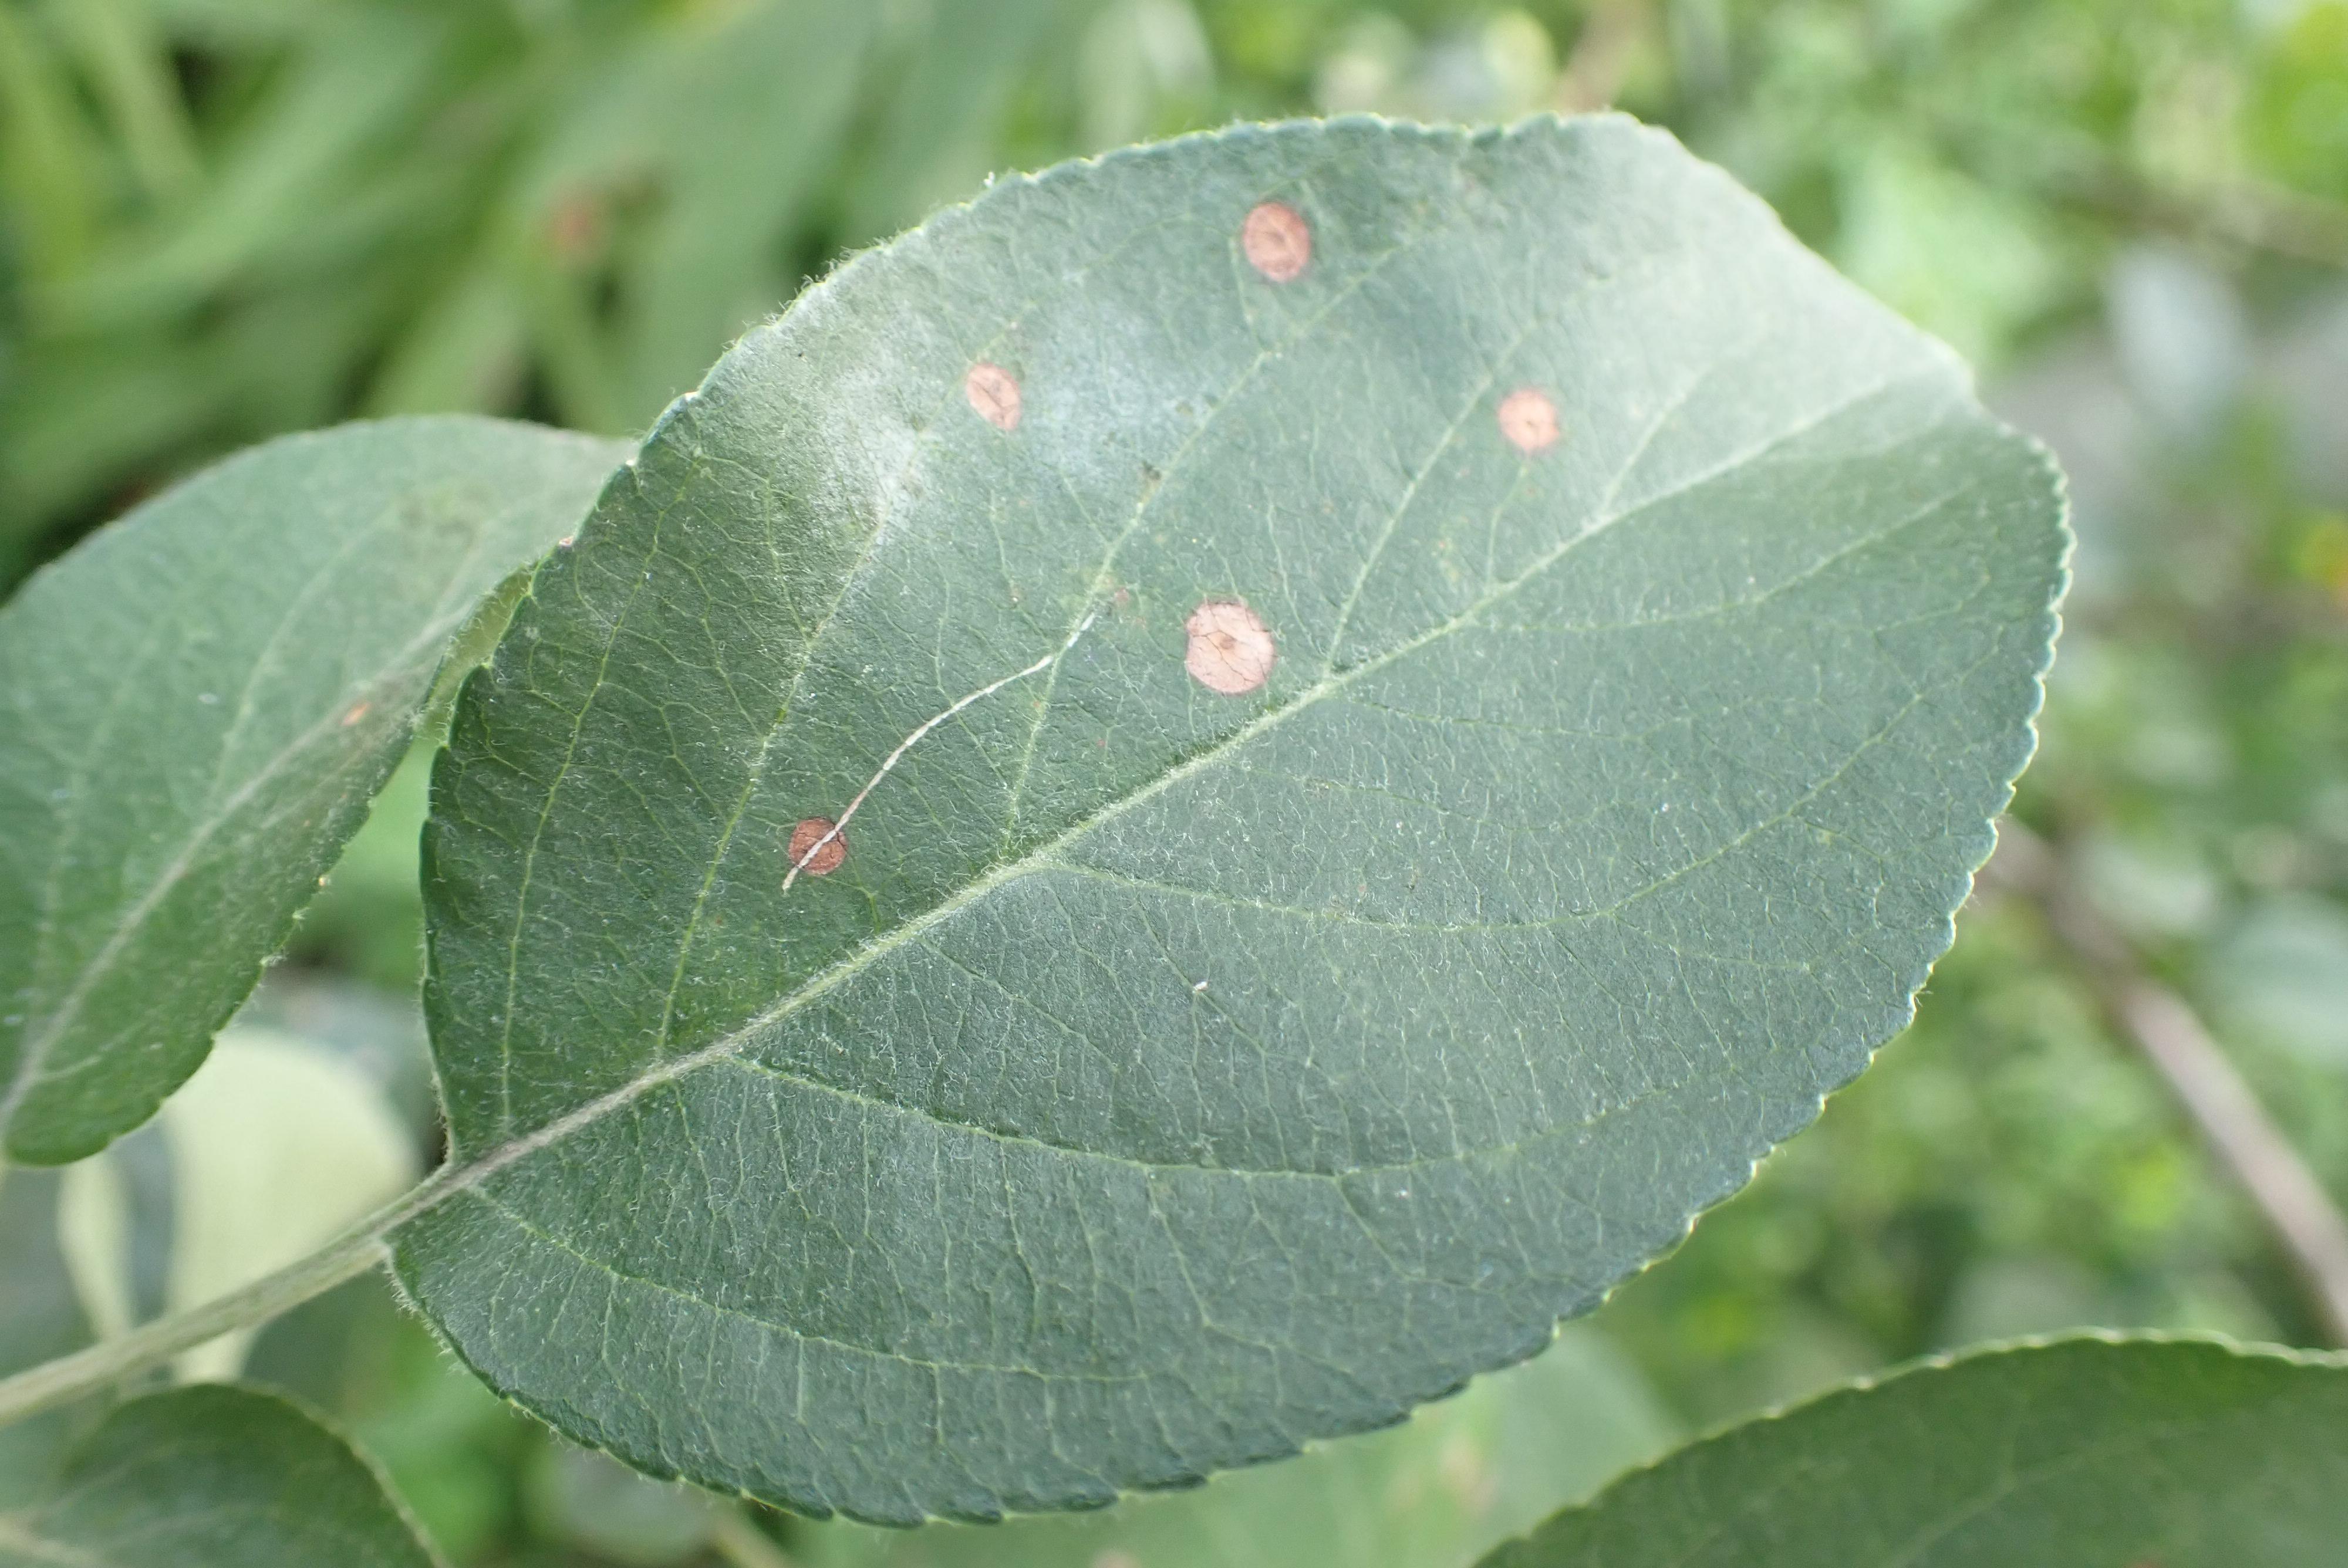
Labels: frog_eye_leaf_spot